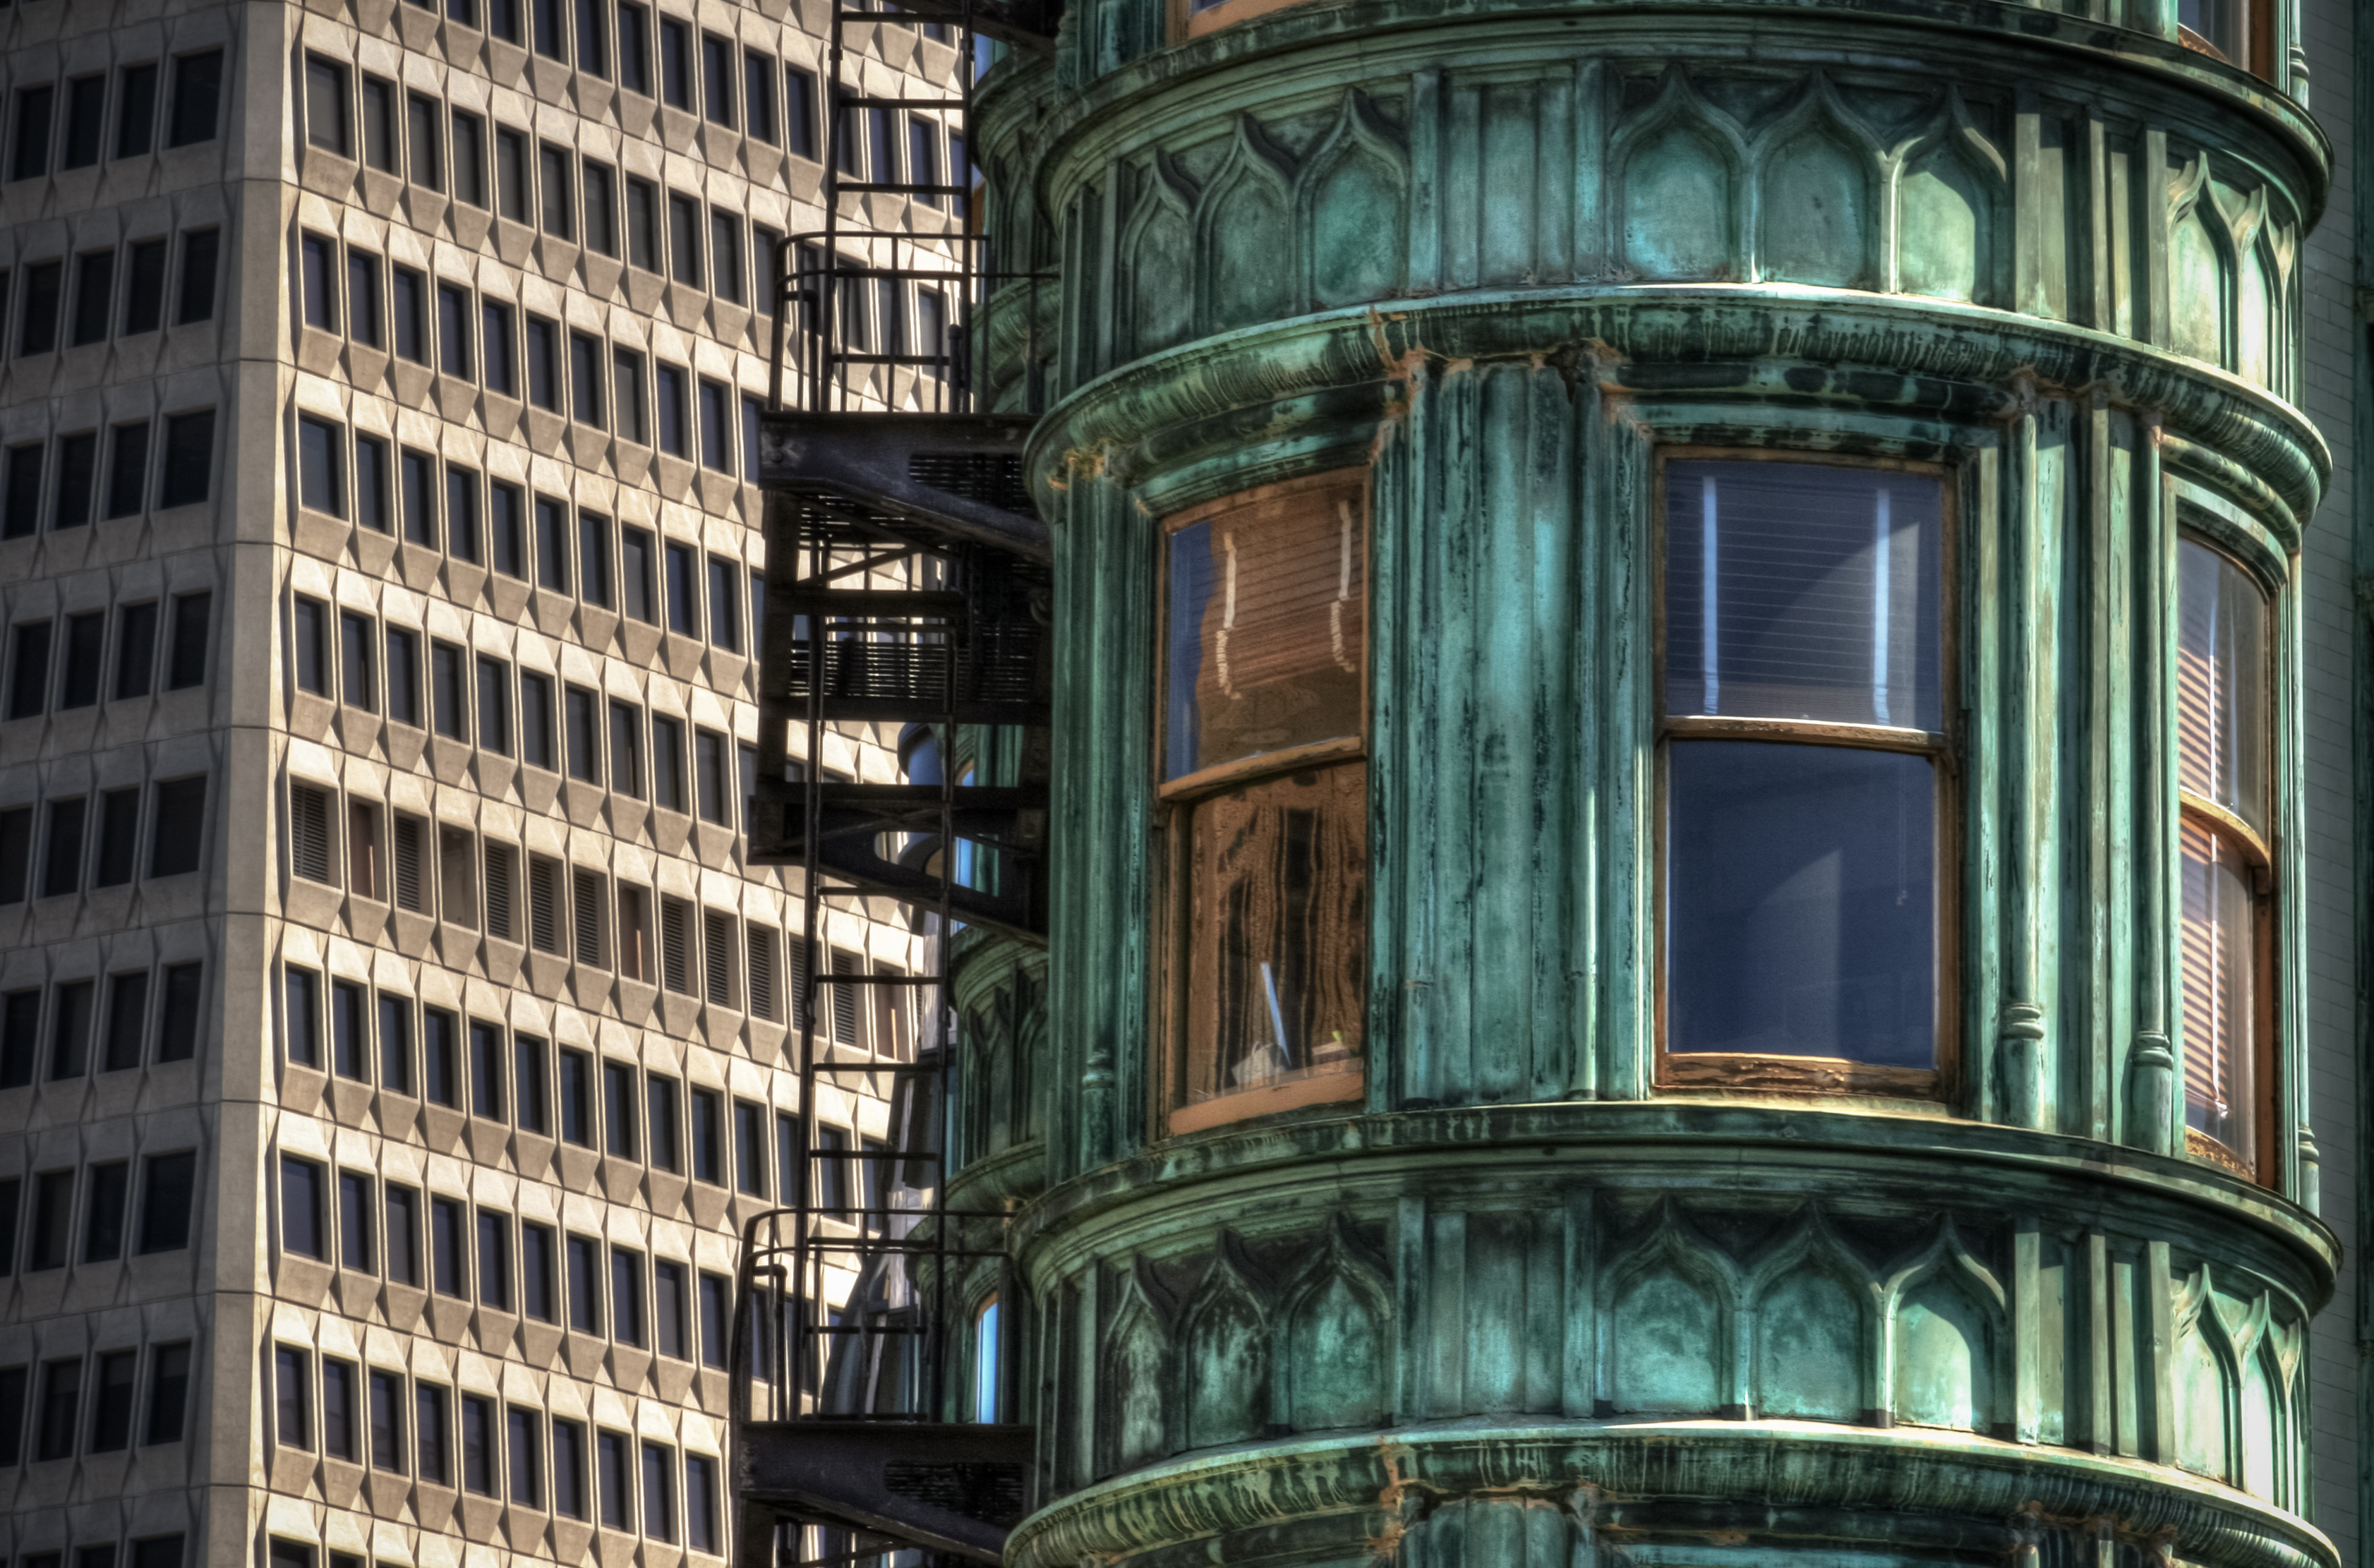
architecture, window, building, old, city, skyscraper, urban, cityscape, downtown, green, tower, usa, america, landmark, facade, california, tower block, hdr, sanfrancisco, corner, copper, windows, fireescape, skyscrapper, transamerica, greatphotographers, metropolis, condominium, transamericabuilding, flatironbuilding, transamericapyramid, columbustower, sentinelbuilding, coppergreen, urban area, human settlement, metropolitan area